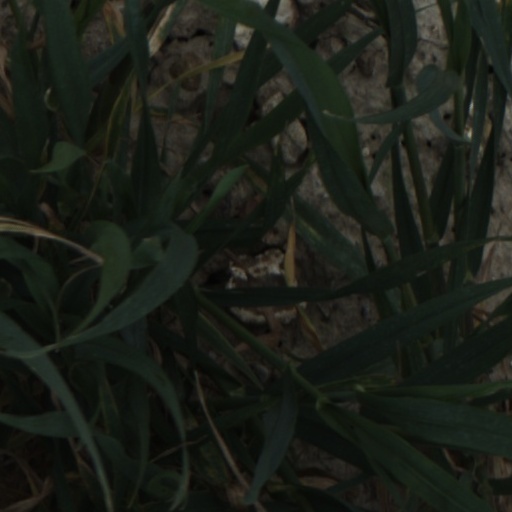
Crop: wheat